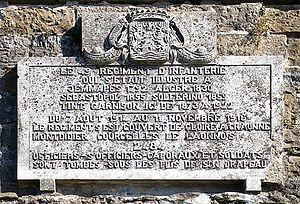
Plaque à la mémoire du 49e régiment d'infanterie au Château Neuf à Bayonne
Le 49ᵉ régiment d'infanterie est un régiment d'infanterie de l'Armée de terre française créé sous la Révolution à partir du régiment de Vintimille, un régiment français d'Ancien Régime.